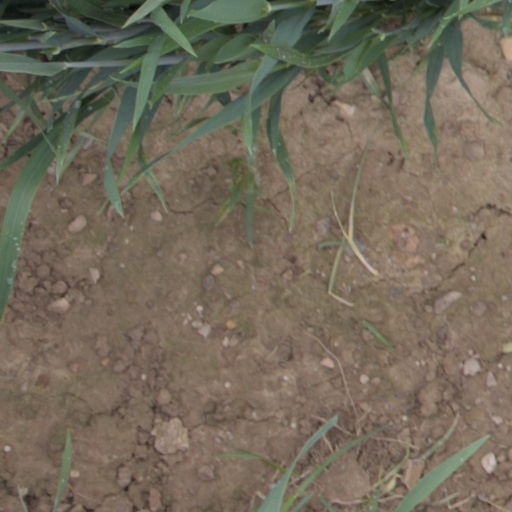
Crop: wheat